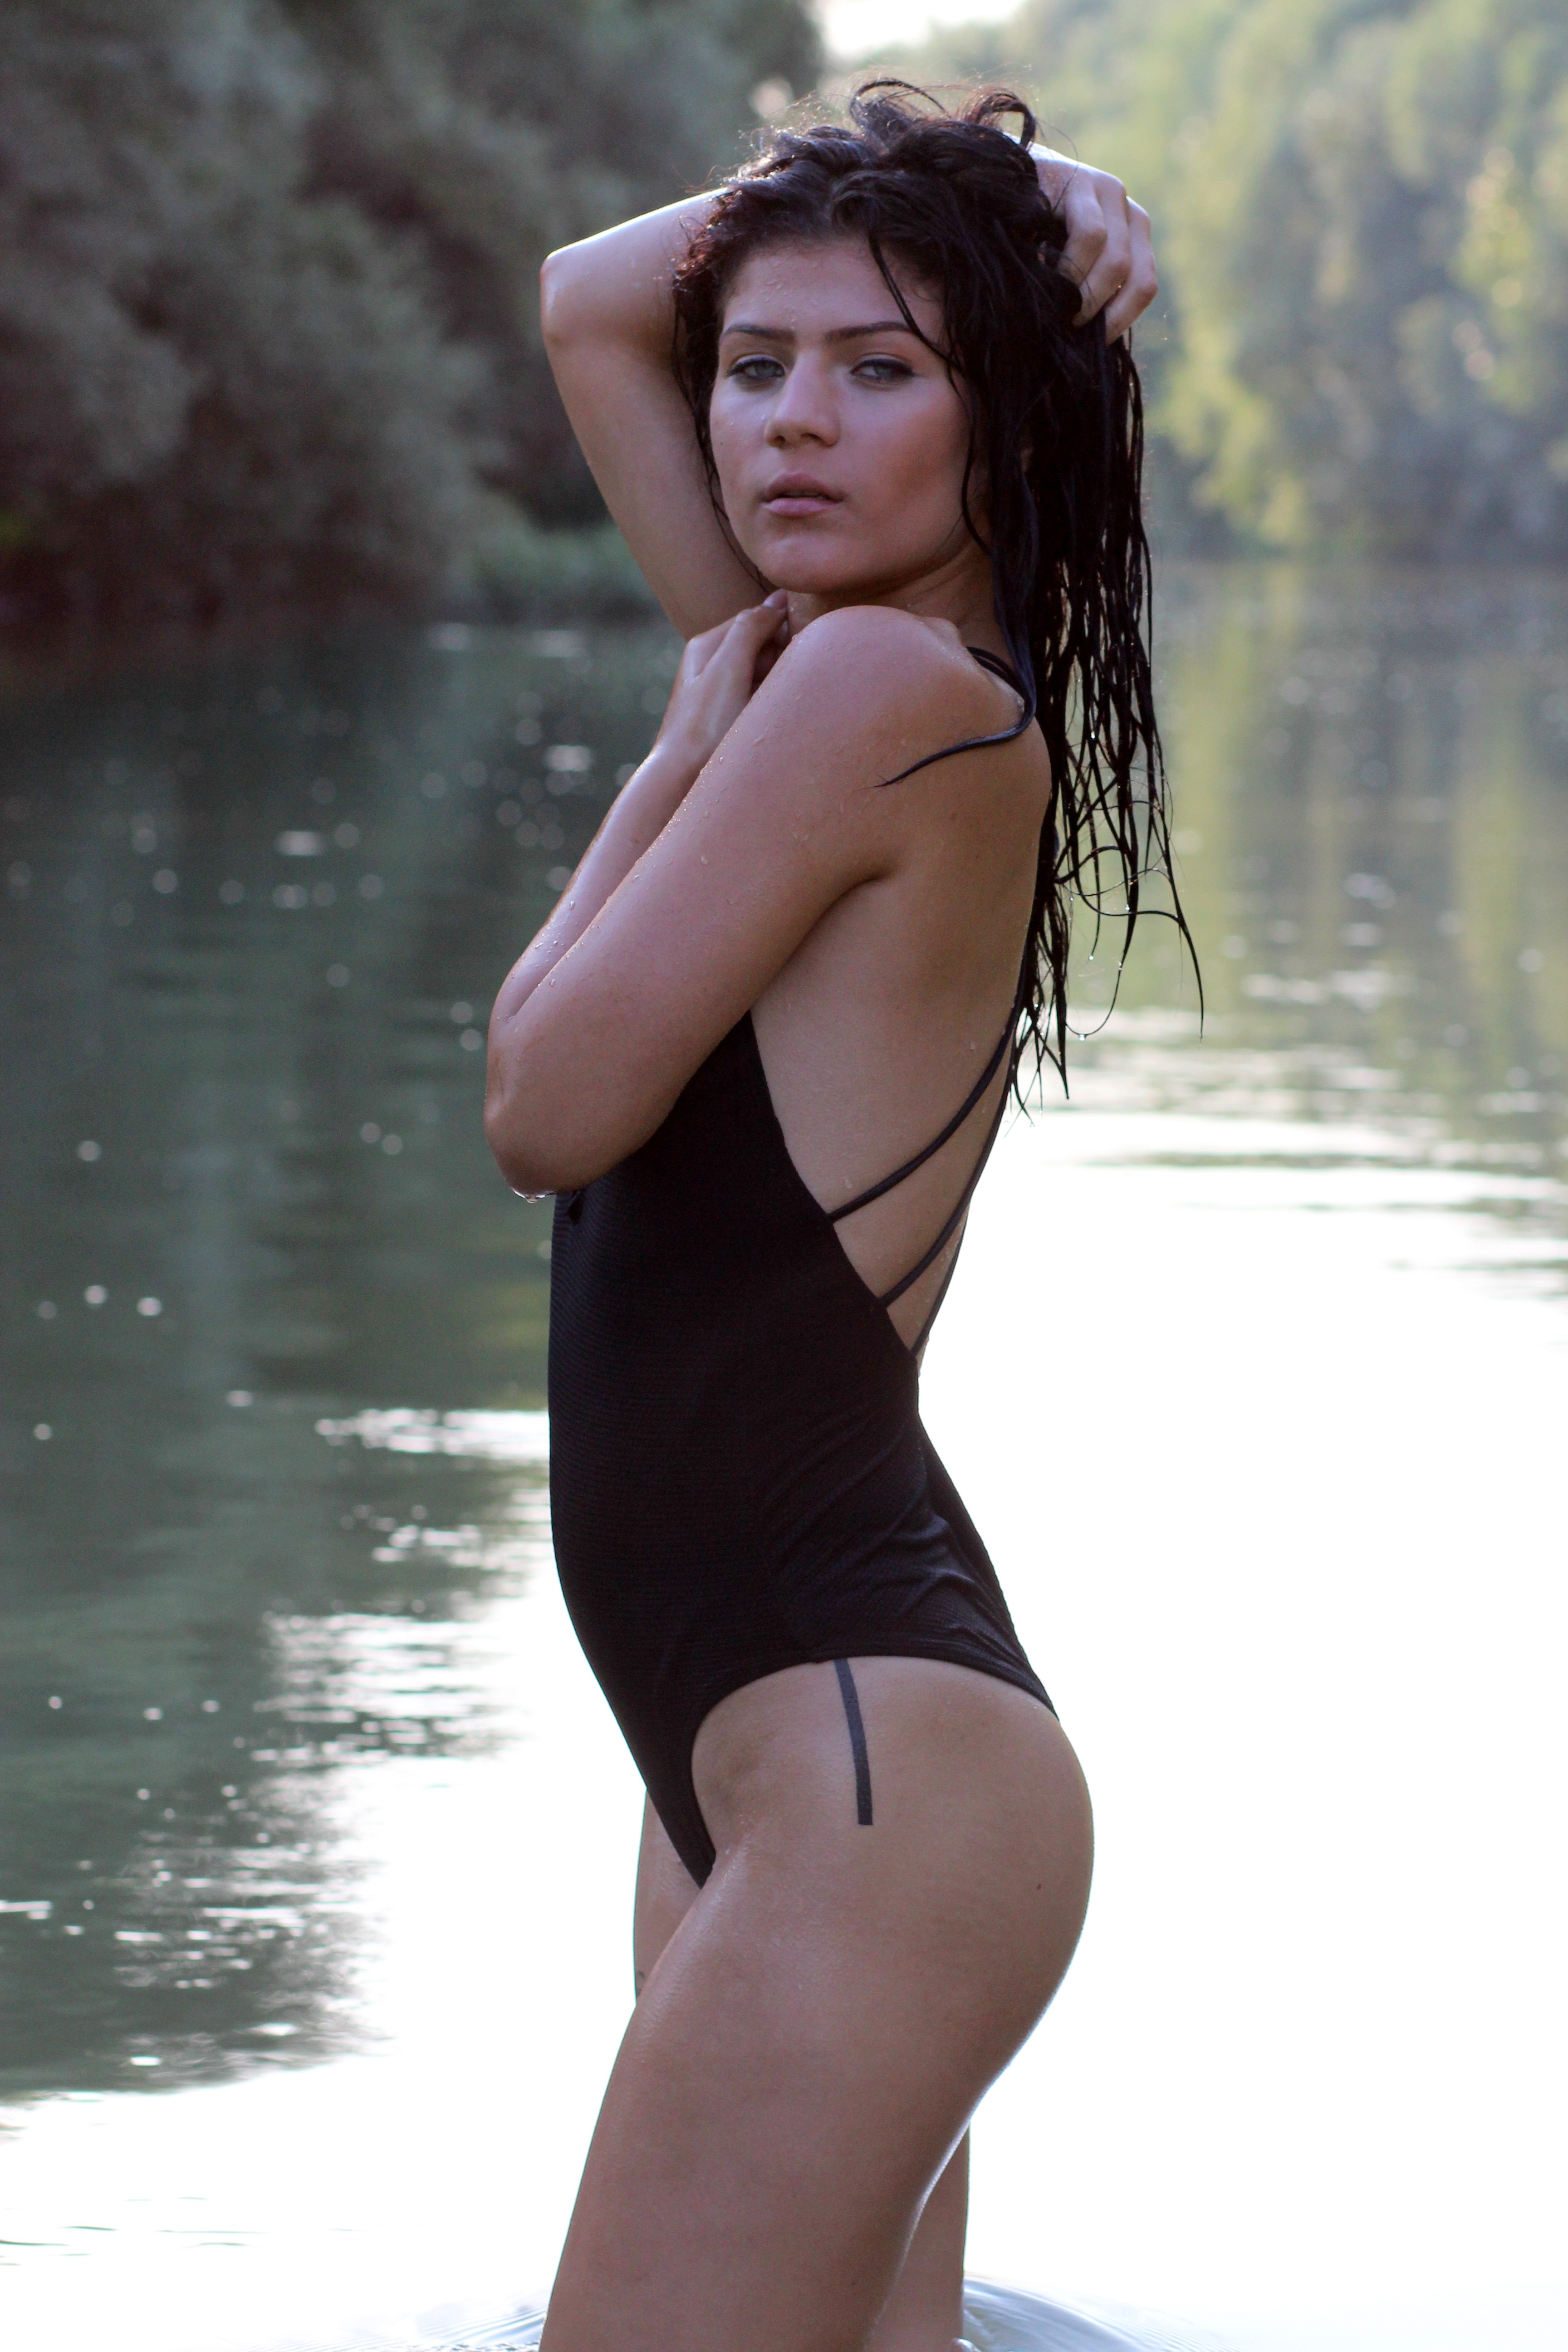
water, girl, hair, photography, wild, leg, brunette, model, clothing, lady, muscle, swimwear, long hair, human body, lingerie, black hair, thigh, swimsuit, beauty, sensual, abdomen, photo shoot, seduction, brown hair, undergarment, art model, supermodel, gravure idol